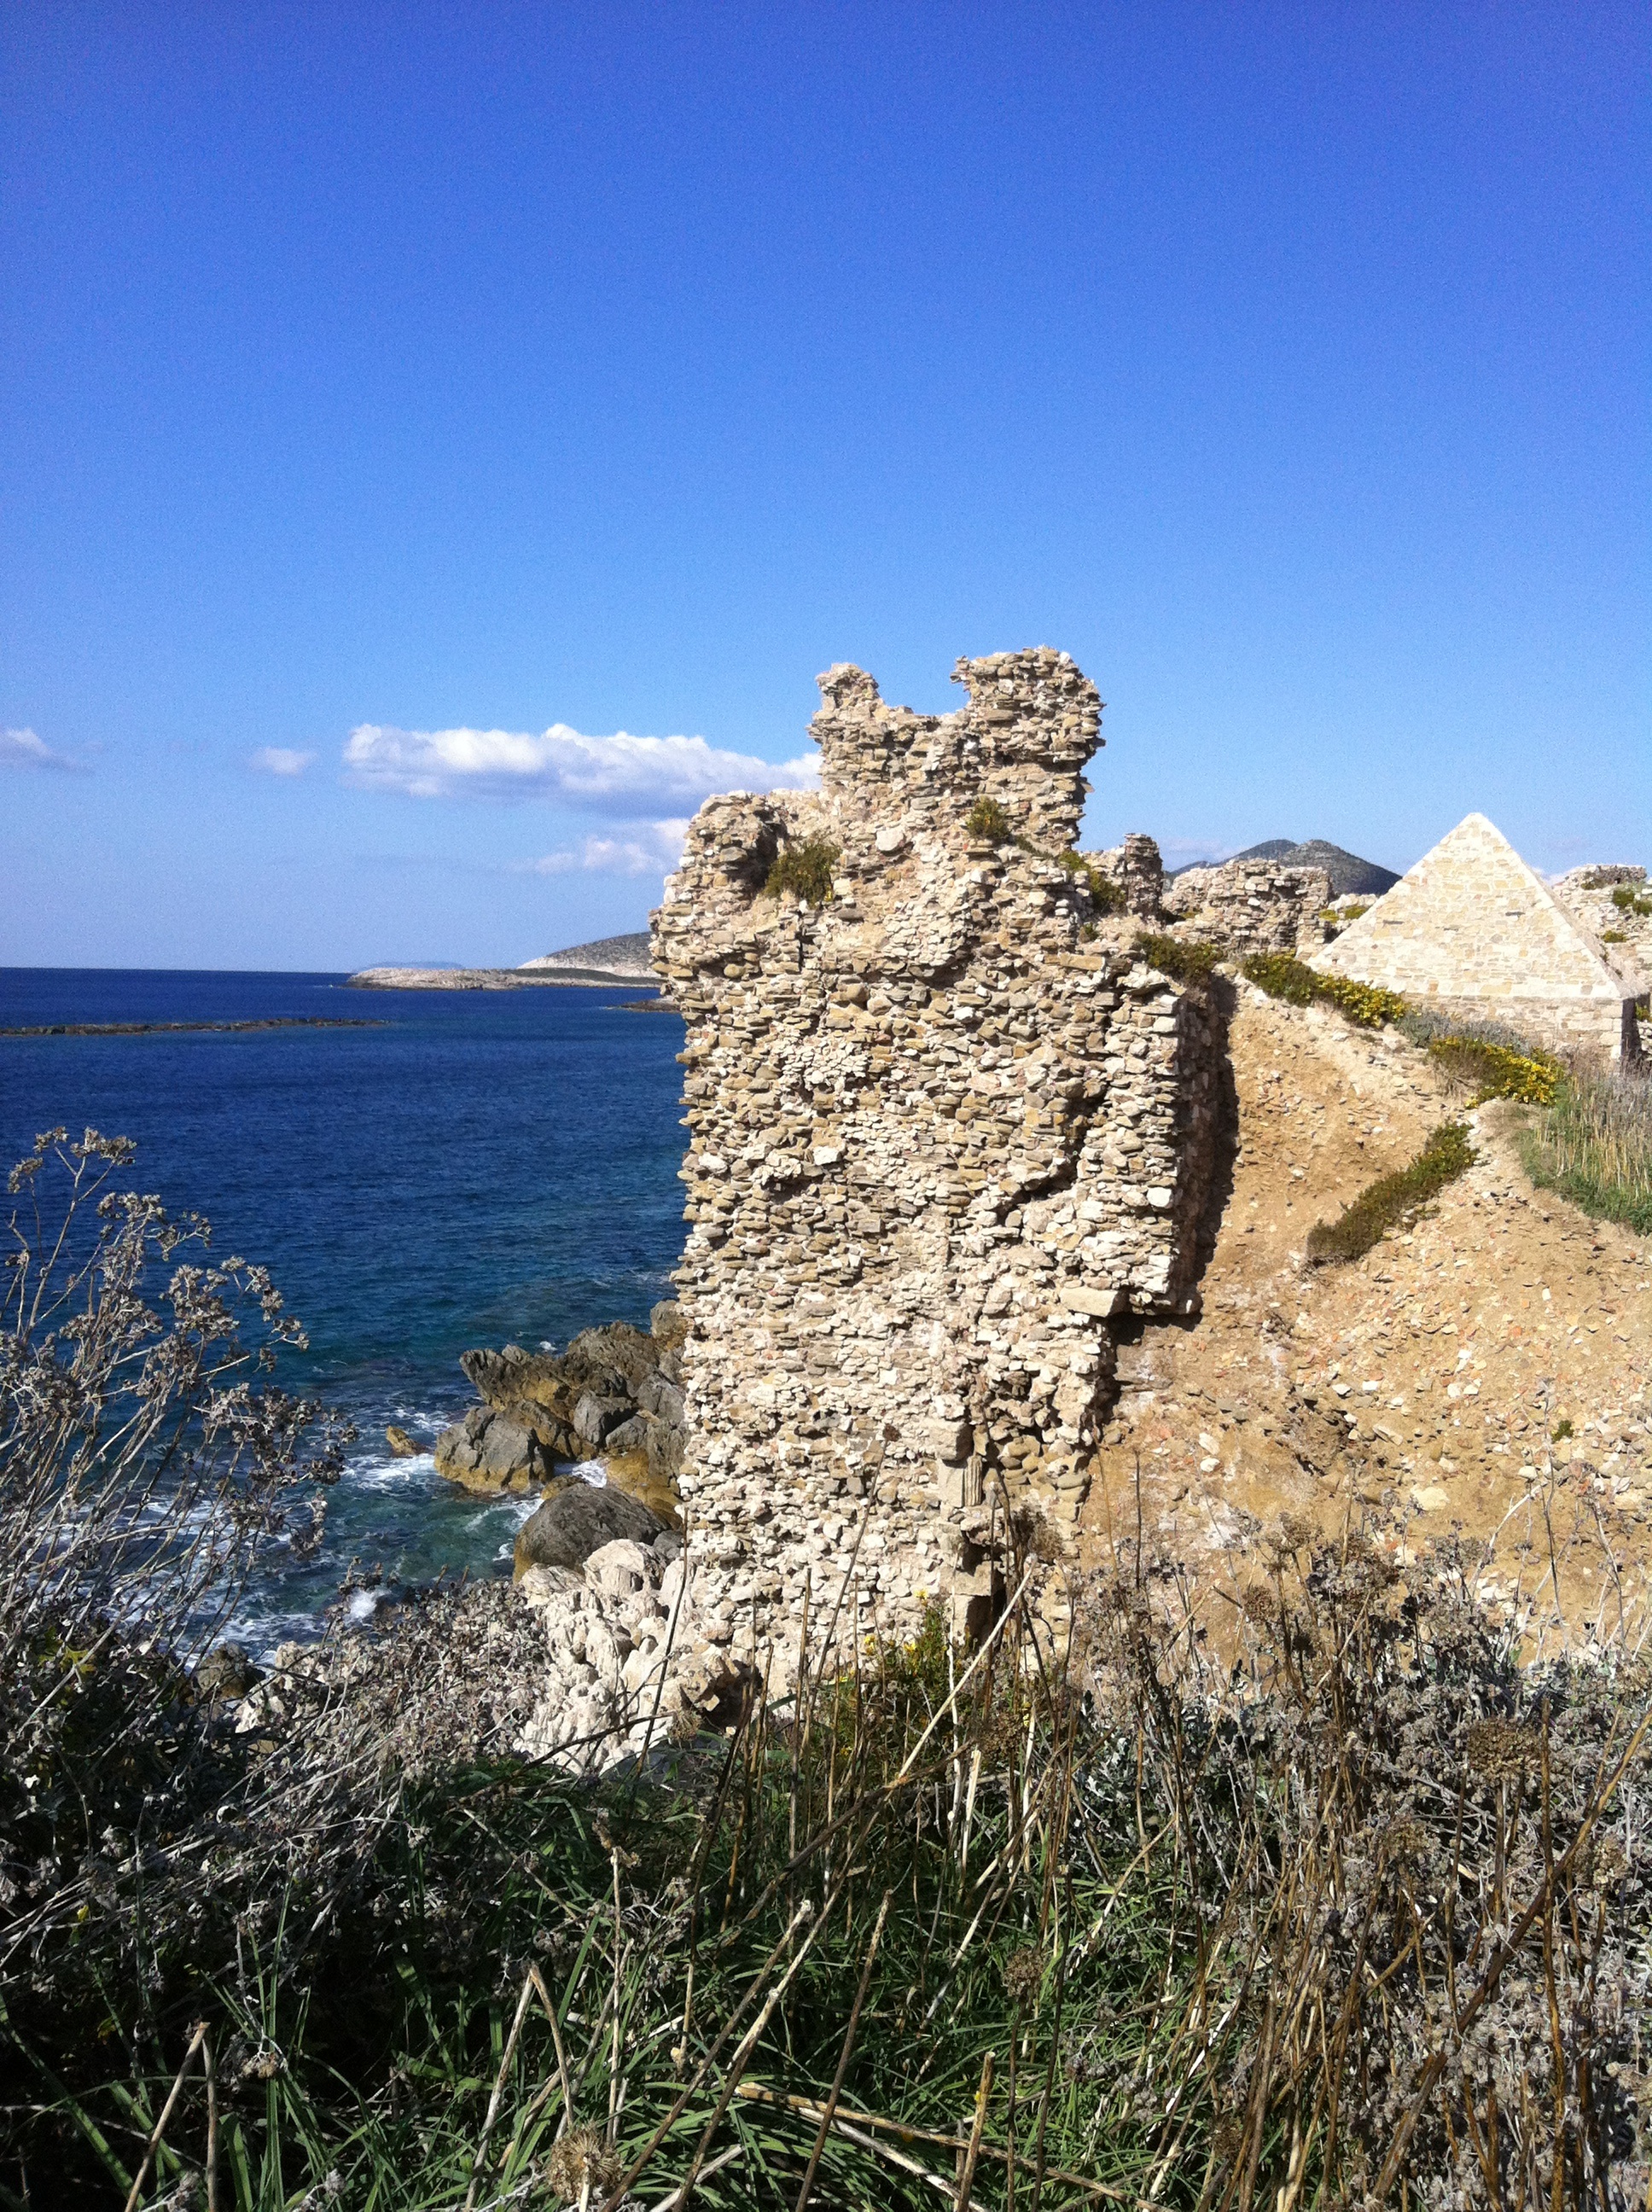
sea, coast, rock, mountain, summer, formation, cliff, terrain, rocks, stones, geology, ruins, cliffs, greece, cape, ancient history, ancient castle